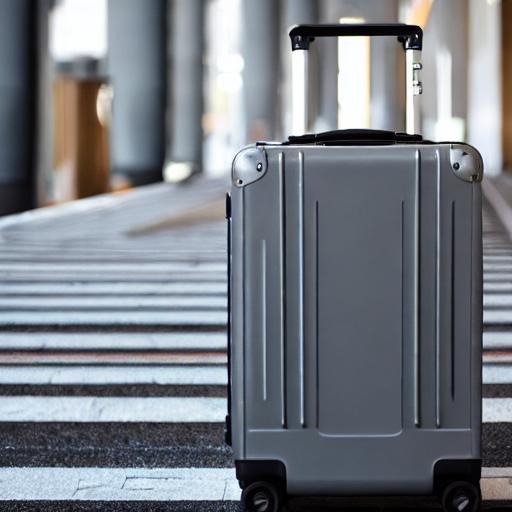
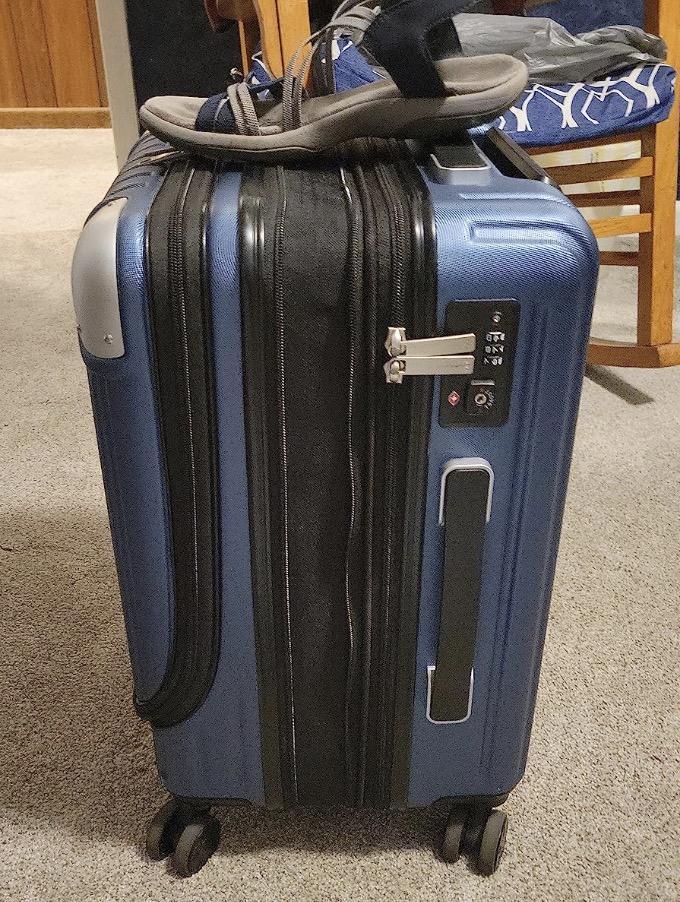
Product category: items_tea
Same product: no